Cosplay

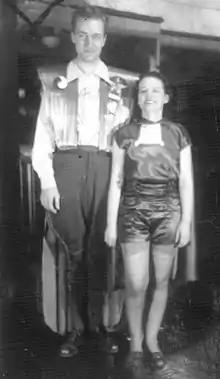
Forrest J Ackerman and Morojo at the 1st World Science Fiction Convention in "futuricostumes" designed and sewn by Morojo

A.D. Condo's science fiction comic strip character Mr. Skygack, from Mars (a Martian ethnographer who comically misunderstands many Earthly affairs) is arguably the first fictional character that people emulated by wearing costumes, as in 1908 Mr. and Mrs. William Fell of Cincinnati, Ohio, are reported to have attended a masquerade at a skating rink wearing Mr. Skygack and Miss Dillpickles costumes. Later, in 1910, an unnamed woman won first prize at masquerade ball in Tacoma, Washington, wearing another Skygack costume.